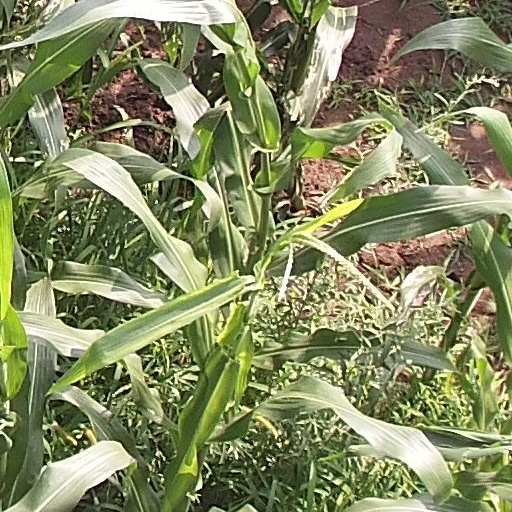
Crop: maize; corn